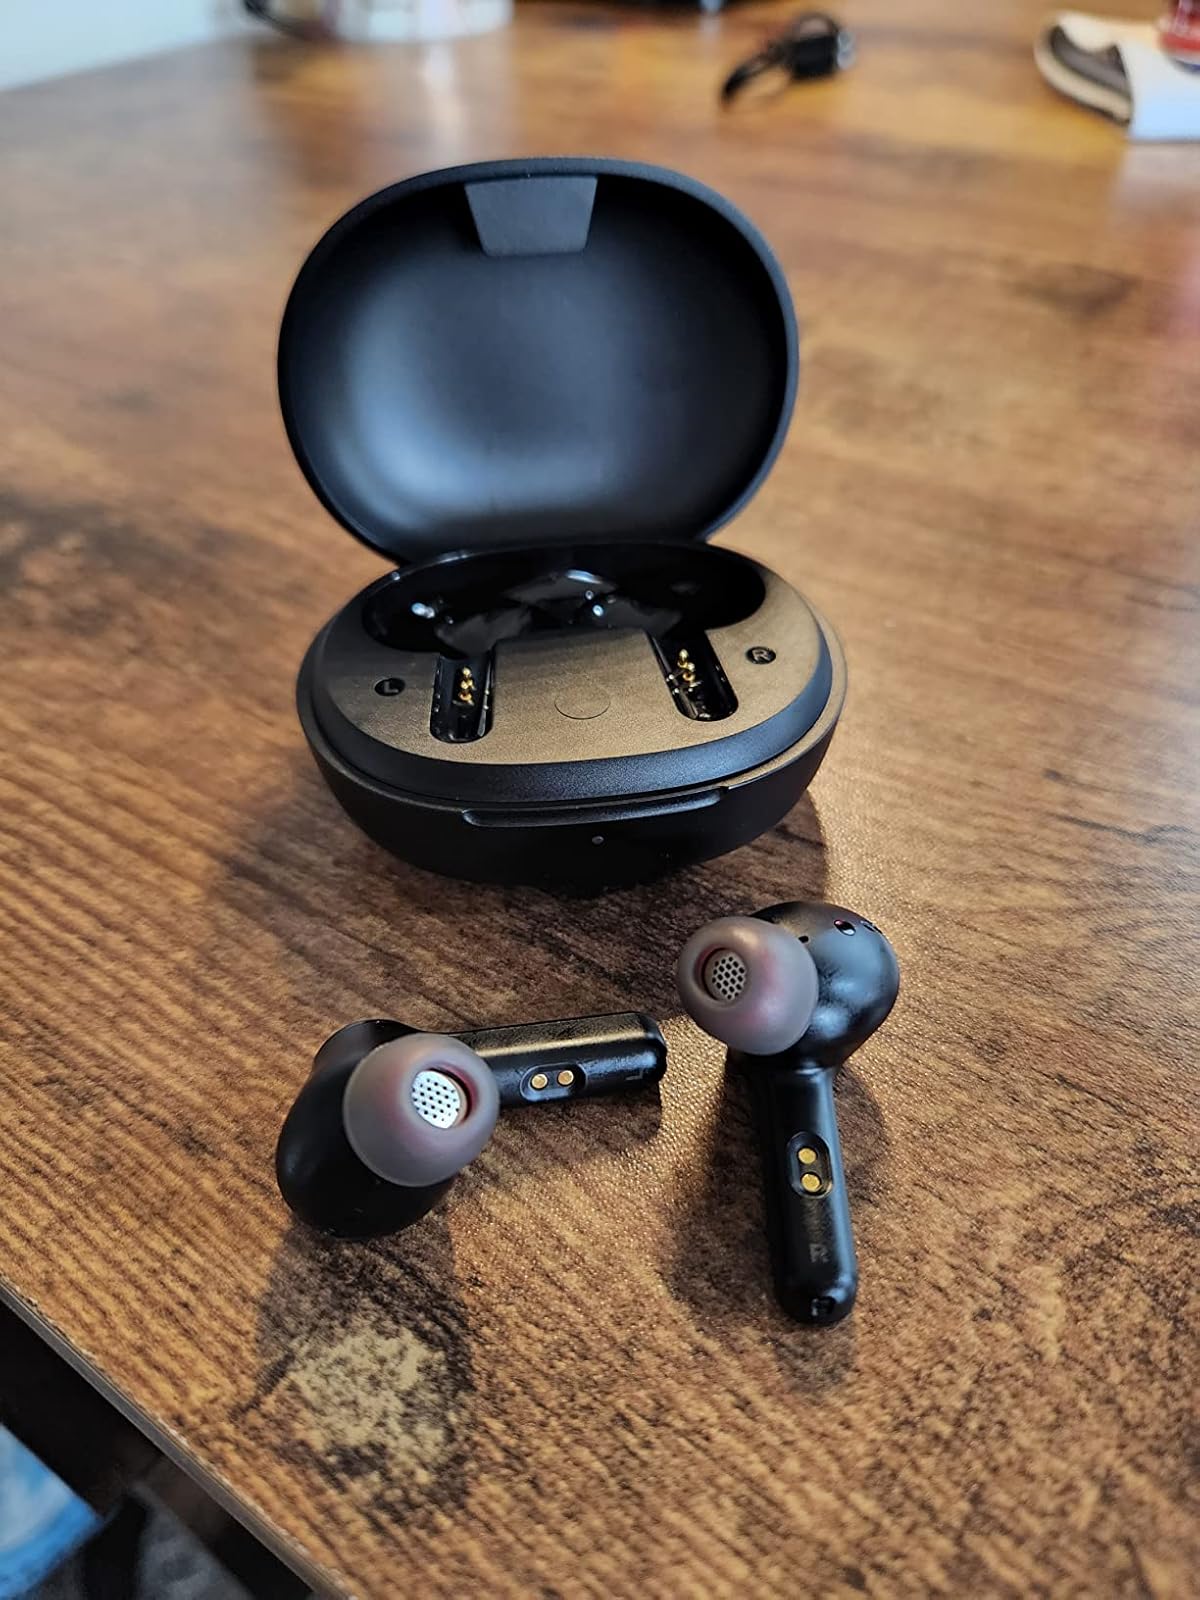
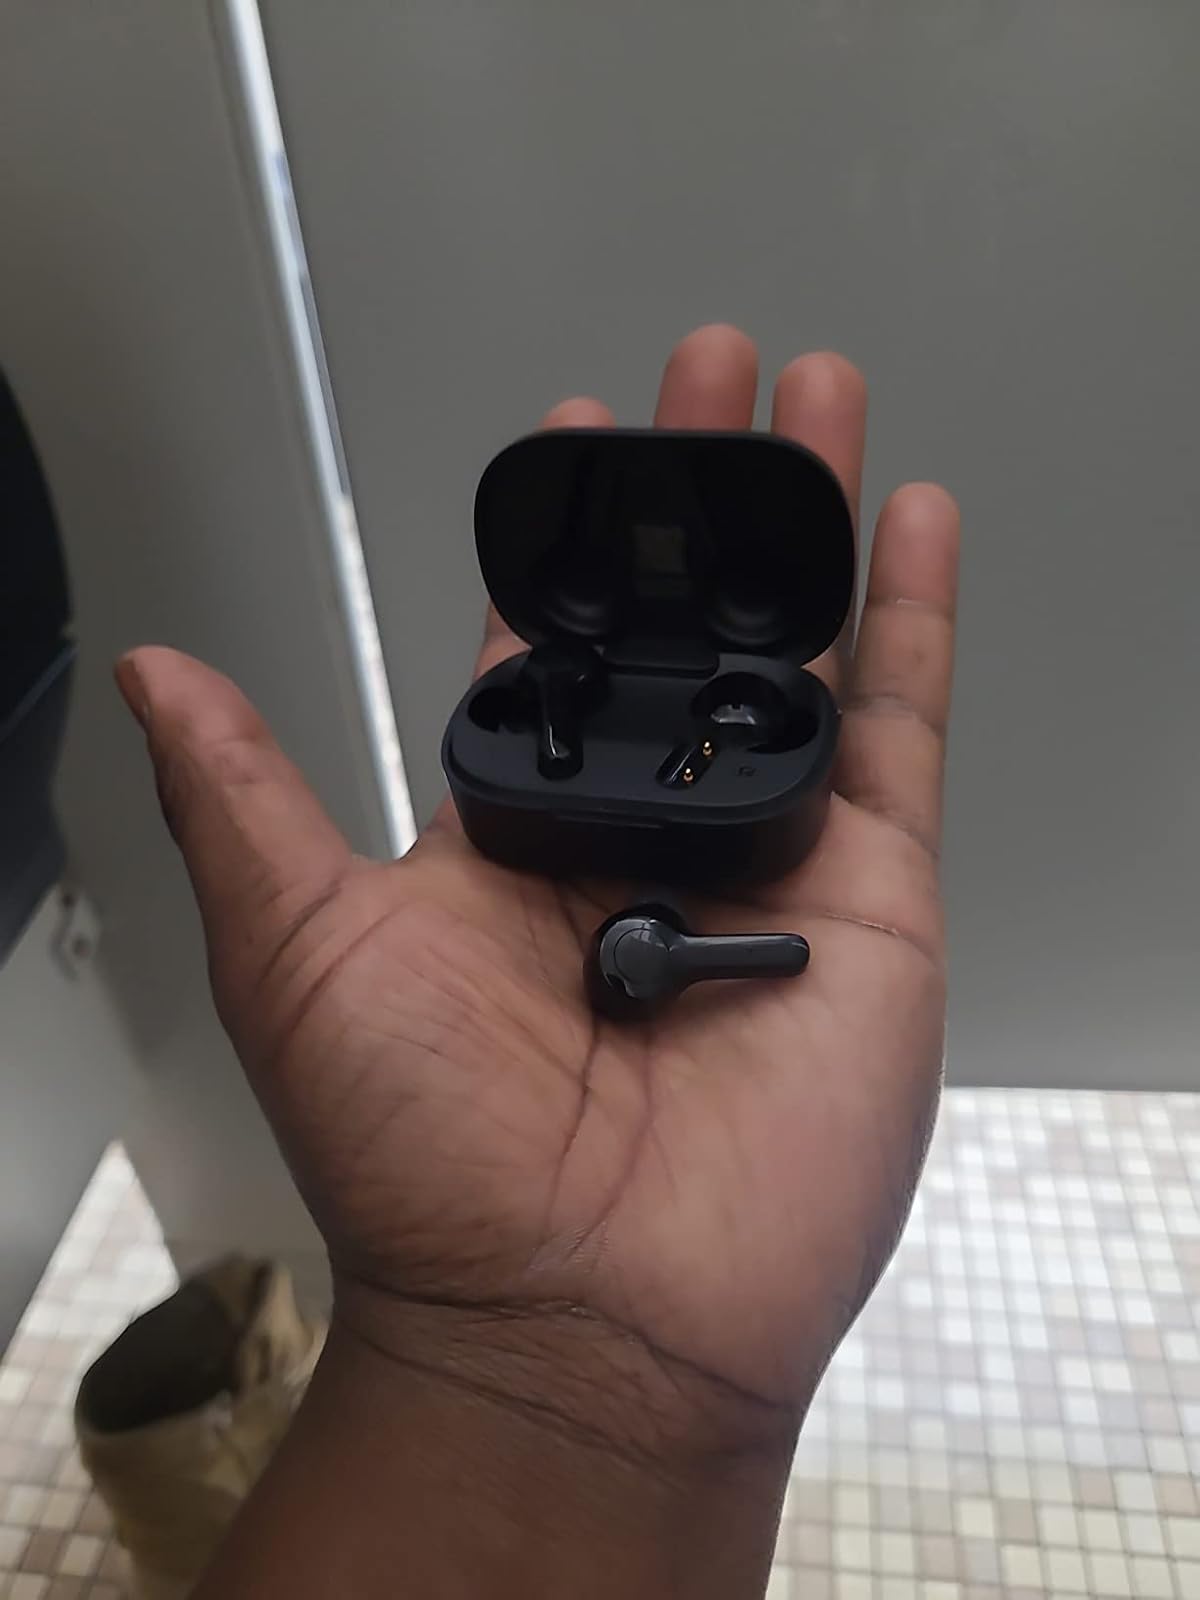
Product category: earbuds
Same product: no